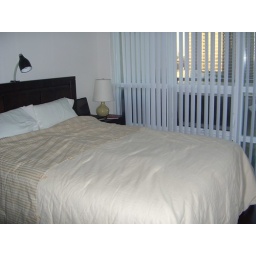
New bed - window lets in morning sun.